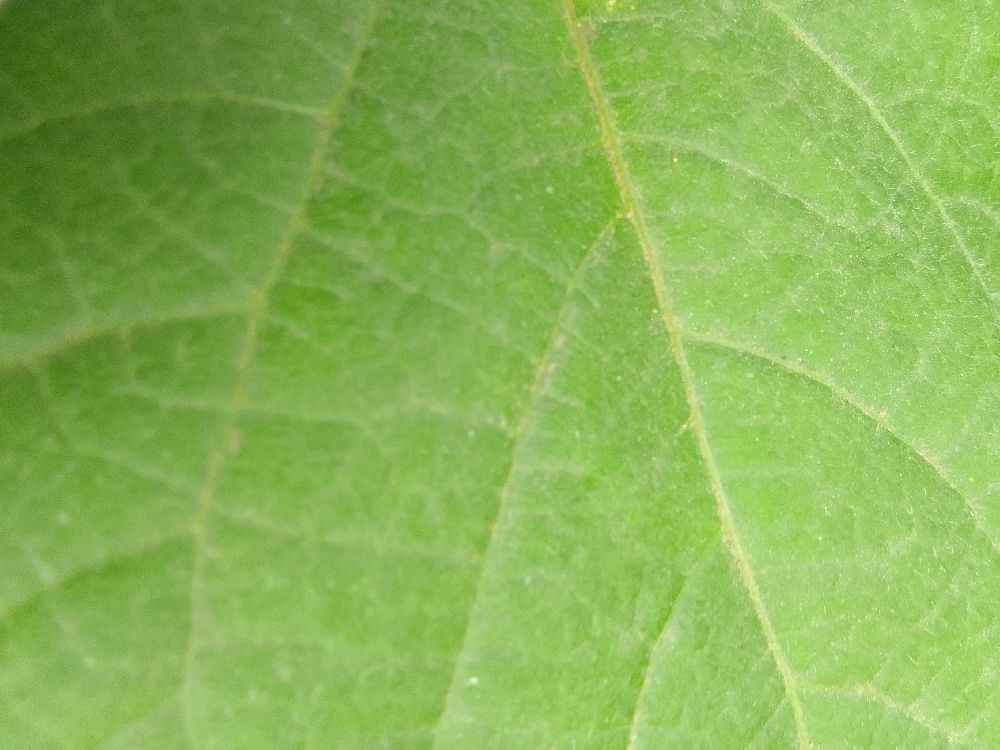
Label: healthy